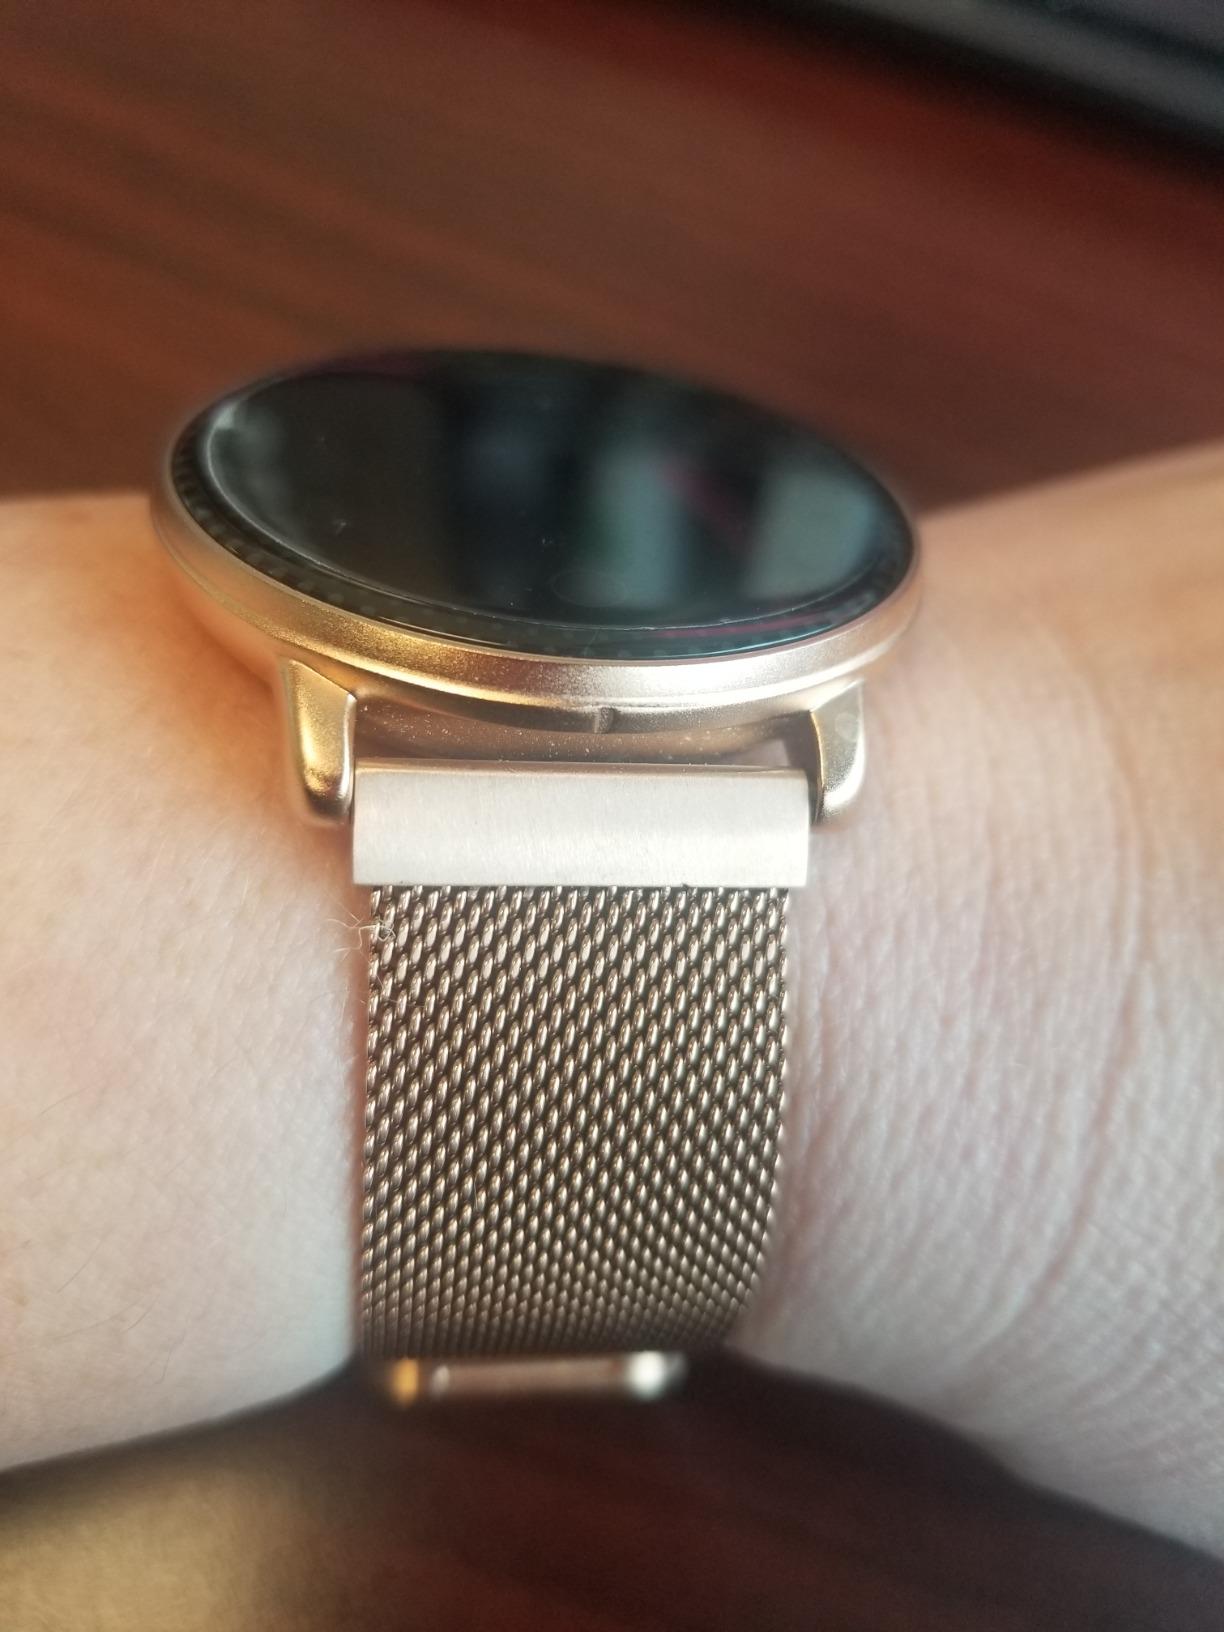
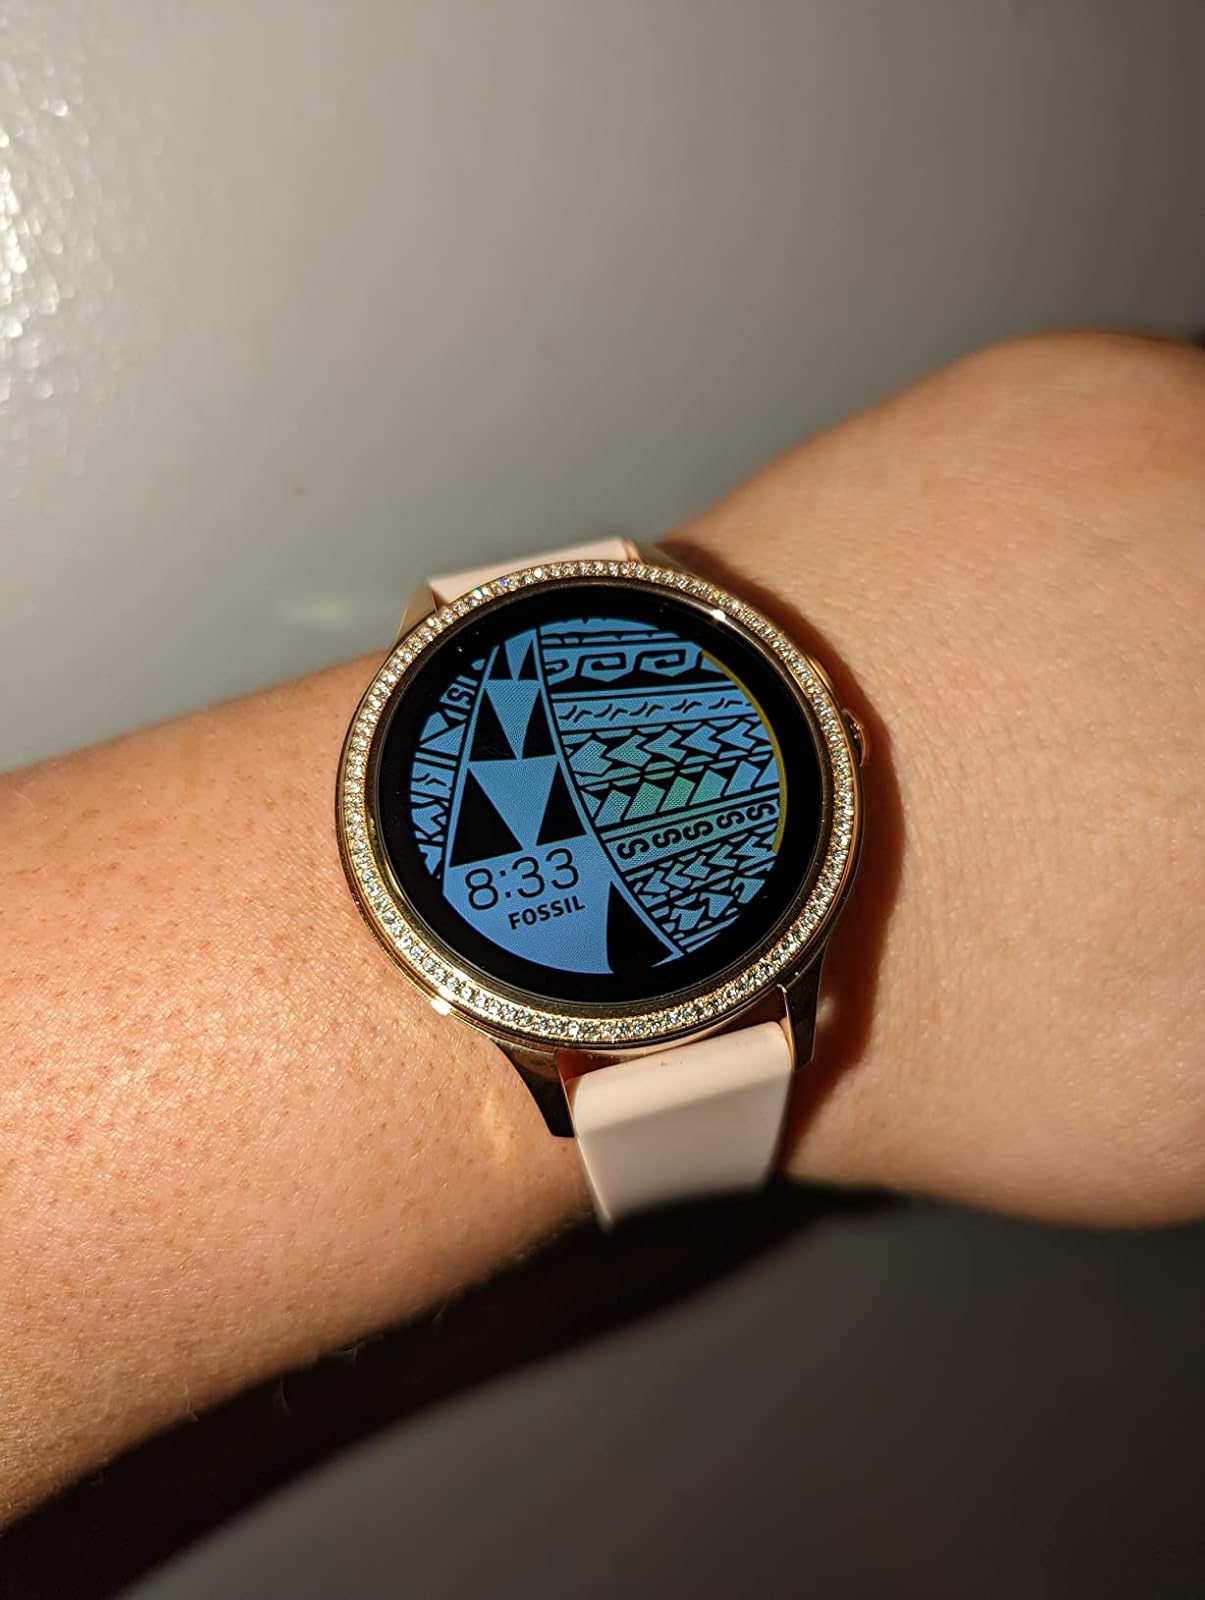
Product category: smartwatch
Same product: no